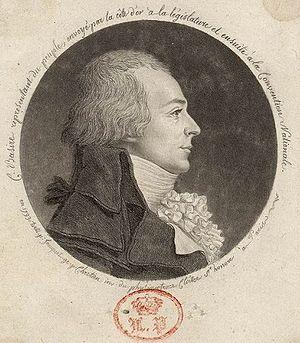
Georges Jacques Danton, dit aussi d'Anton, né le 26 octobre 1759 à Arcis-sur-Aube et mort guillotiné le 5 avril 1794 à Paris, est un avocat au Conseil du Roi et un homme politique français, ministre de la Justice.
Claude Basire ou Bazire, né le 15 mai 1764 à Dijon et guillotiné le 5 avril 1794 à Paris, est un homme politique conventionnel français dont l’activité s’exerça durant la Révolution.